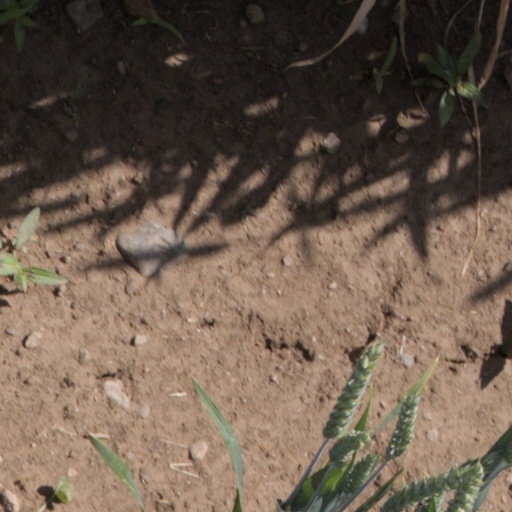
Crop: wheat